No Mercy (2007)

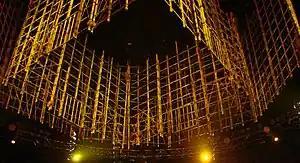
The World Heavyweight Championship was defended in a Punjabi Prison match.

The main storyline on the SmackDown! brand was between Batista and The Great Khali over the World Heavyweight Championship. Their rivalry began in July when Khali issued a challenge to the "SmackDown" roster, which Batista answered. After Khali won the World Heavyweight Championship, a match between Batista and Kane to determine his challenger at The Great American Bash resulted in a no-contest due to Khali interfering. As a result, general manager Theodore Long scheduled Khali to defend the championship against both Batista and Kane in a triple threat match at The Great American Bash. Khali retained the championship. Batista defeated Khali by disqualification at SummerSlam but, as per WWE rules, Khali retained the title. The following month at Unforgiven, Khali faced off against Batista and Rey Mysterio in another triple threat match, in which Batista pinned Khali to win the championship. The same week on "SmackDown!", Khali demanded that his rematch for the World Heavyweight Championship at No Mercy would be a Punjabi Prison match.